Cubelets

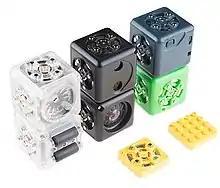
A set of Cubelets, including a temperature and light sensing cubes (black), and speaker and drive cubes (transparent)

Cubelets are a line of modular robotic construction toys manufactured by Modular Robotics. Cubelets are small robots that connect to create larger robot constructions, a kind of modular robot.